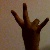
The image shows a hand gesture representing the number 7 in Indian Sign Language.